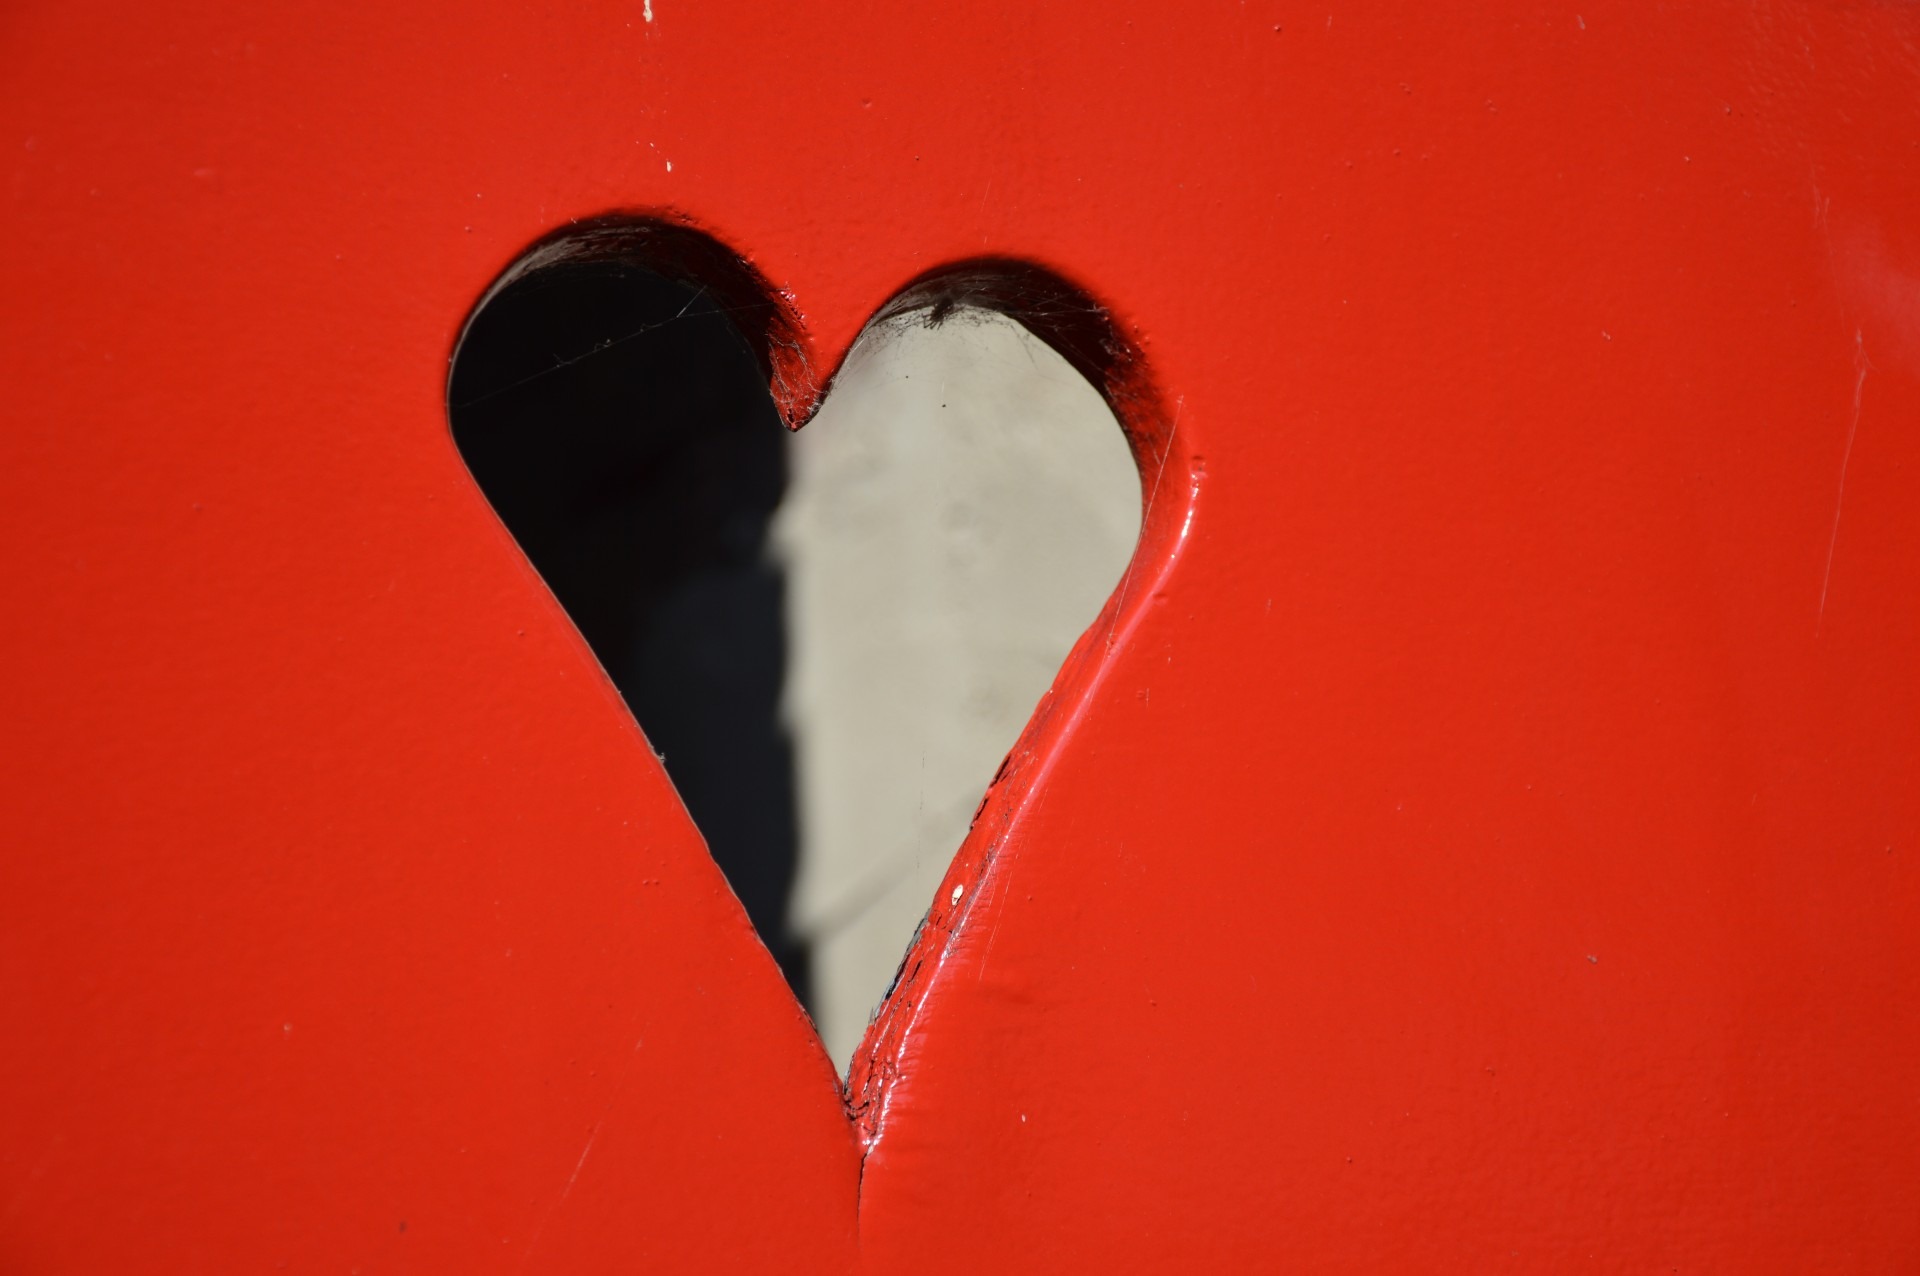
hand, white, number, love, heart, red, symbol, color, object, black, pink, door, close up, human body, eye, organ, valentine, shape, emotion, macro photography, valentine's day